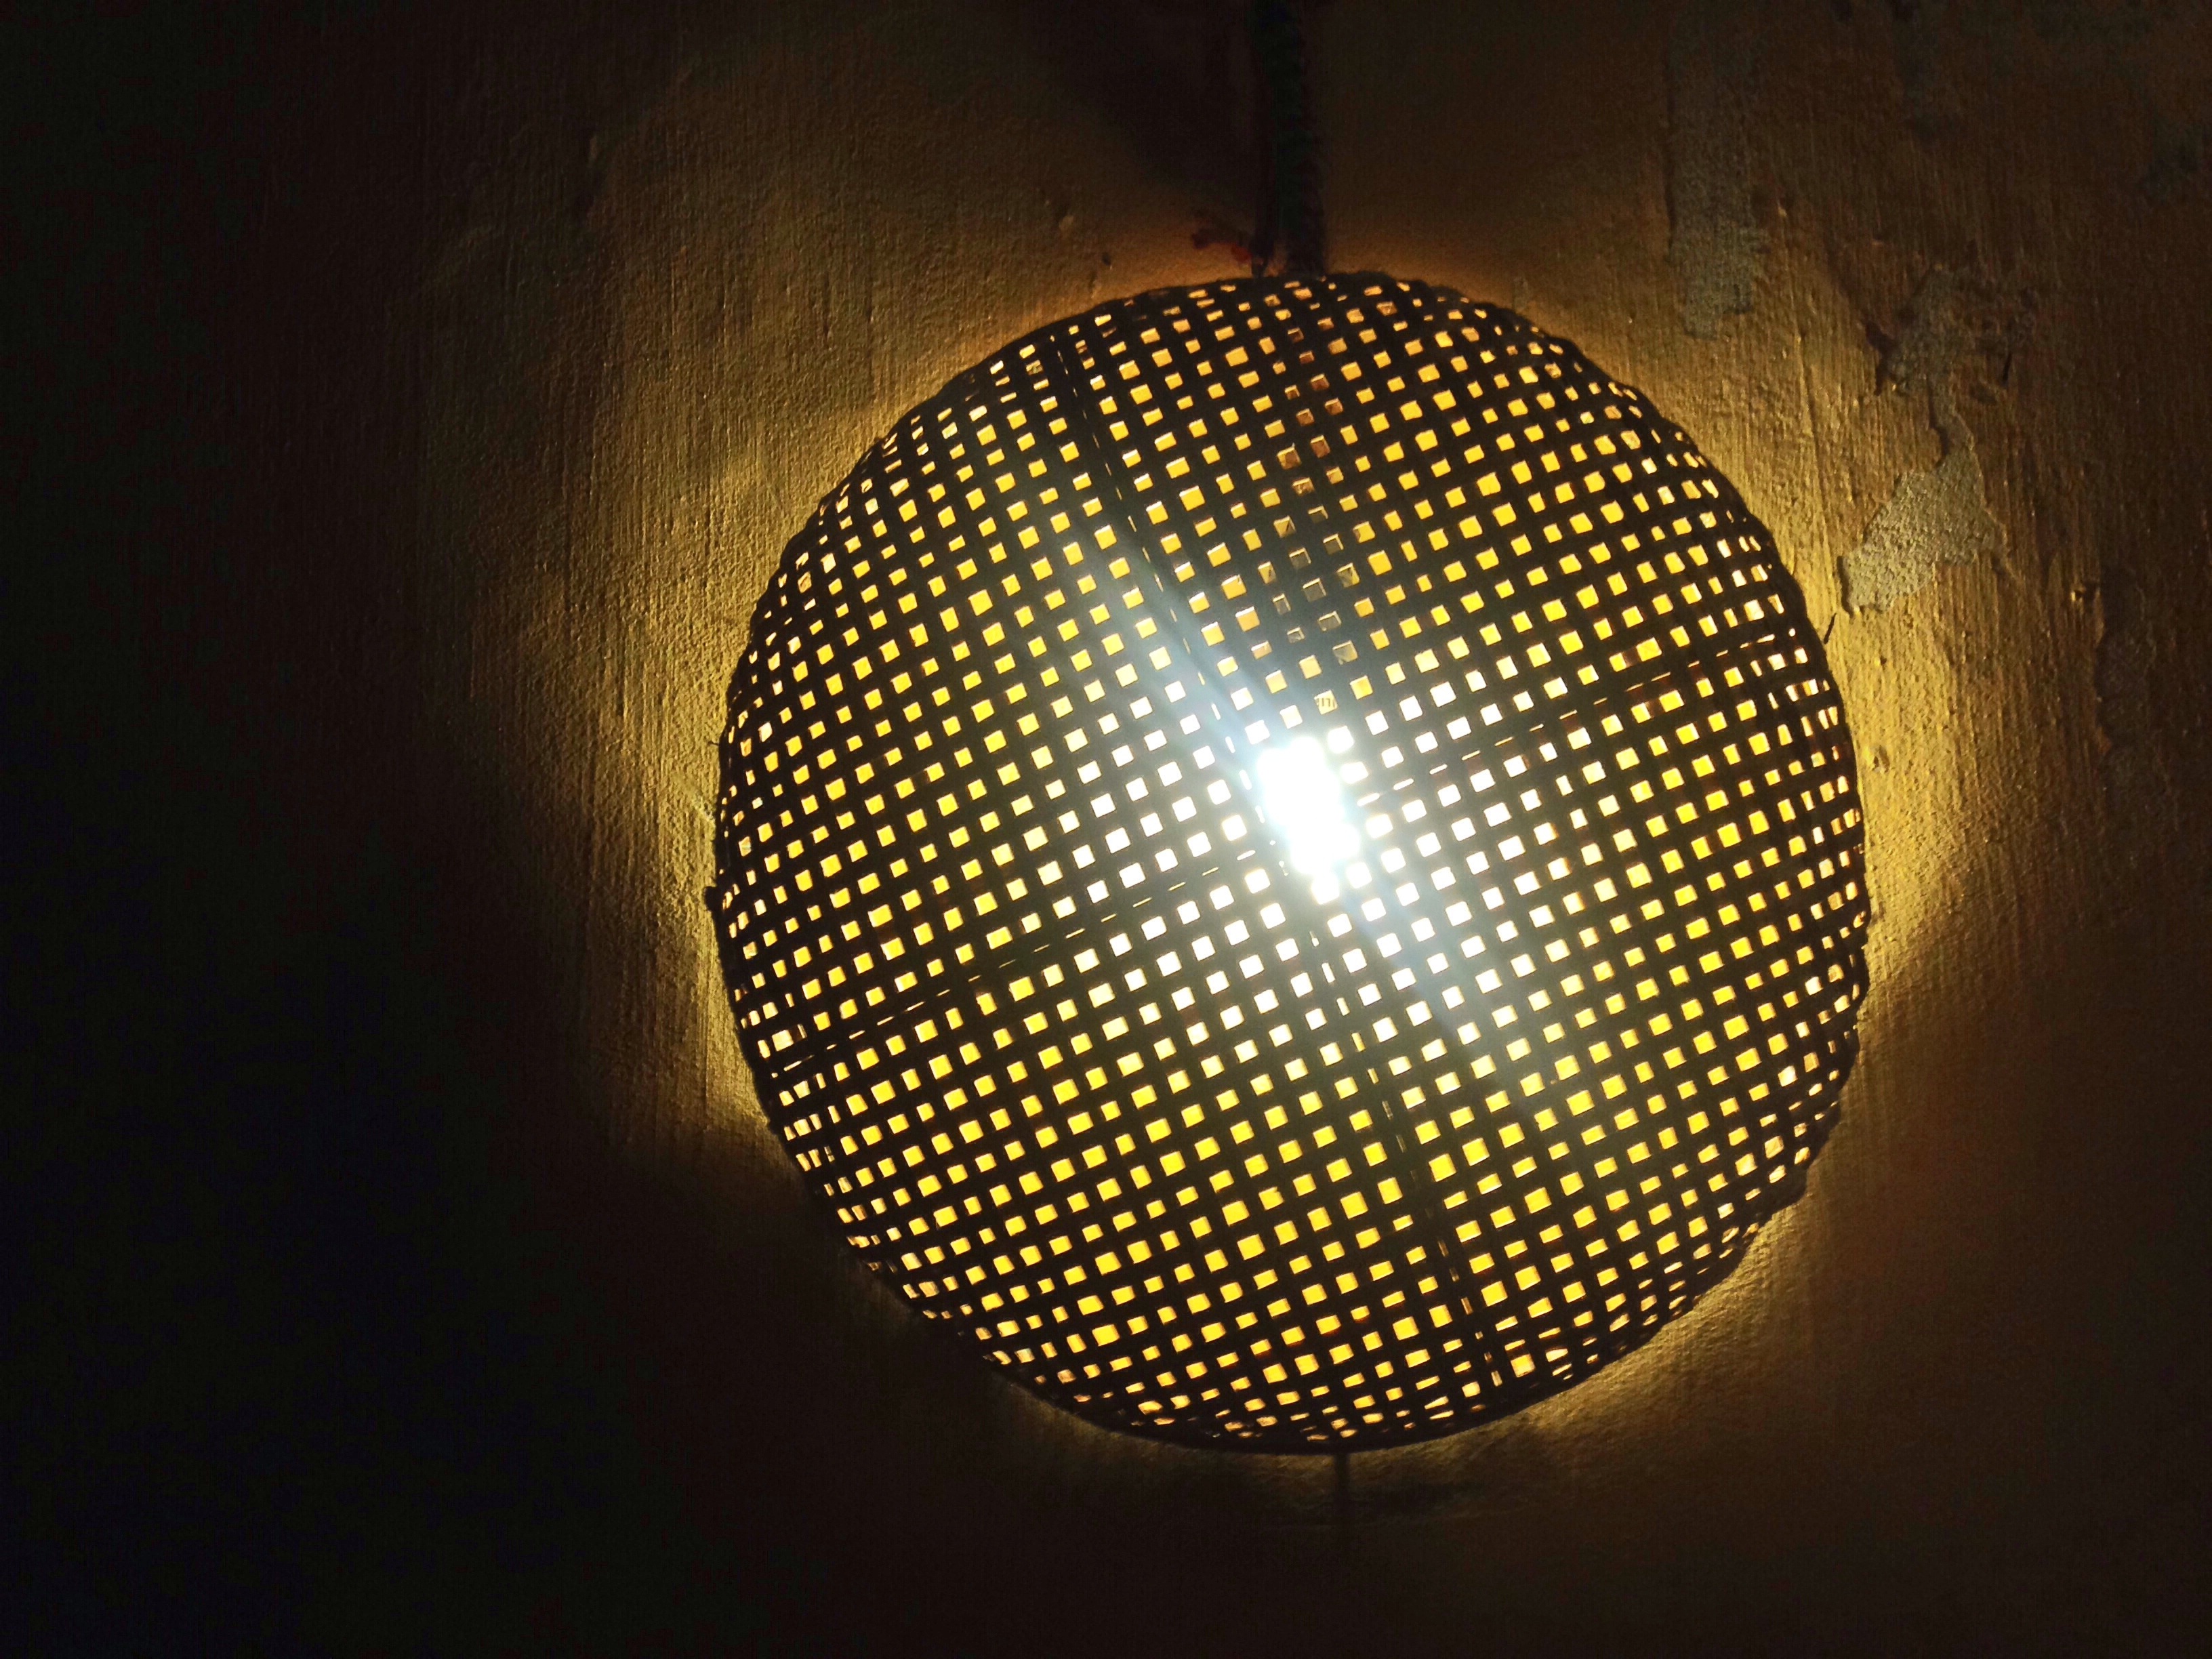
light, glowing, night, sunlight, pattern, shine, darkness, street light, lamp, electricity, yellow, lighting, circle, design, light fixture, sphere, grid, shape, illumination, macro photography, computer wallpaper, incandescent light bulb